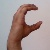
The image shows a hand gesture representing the letter 'C' in Indian Sign Language.